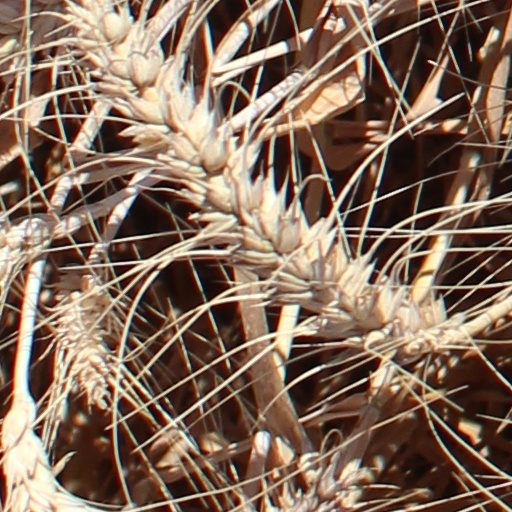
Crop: wheat